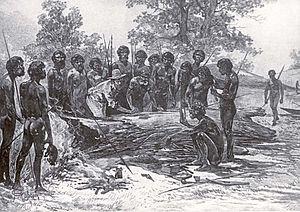
Cet article détaille l'histoire de l'État australien du Victoria c'est-à-dire à partir de l'arrivée des Européens, les Aborigènes ne connaissant pas l'écriture, leur occupation du pays rentre dans la préhistoire du Victoria.
L'histoire de Melbourne détaille le développement de cette cité depuis le début de la colonisation jusqu'à son épanouissement en un centre commercial et financier moderne, seconde plus grande cité de l'Australie.
John Batman était un fermier et un homme d'affaires australien, qui fut parmi les premiers à coloniser la région de Melbourne, et qui est connu pour avoir fondé le Victoria.